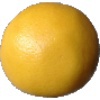
Label: Grapefruit White 1